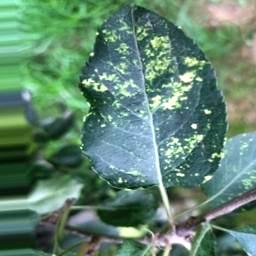
Label: Apple_Mosaic